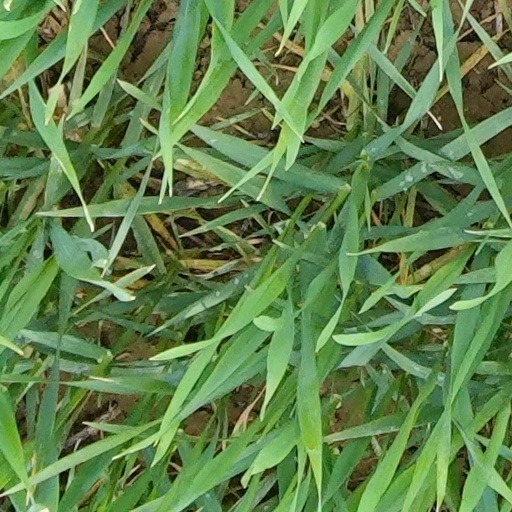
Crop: wheat